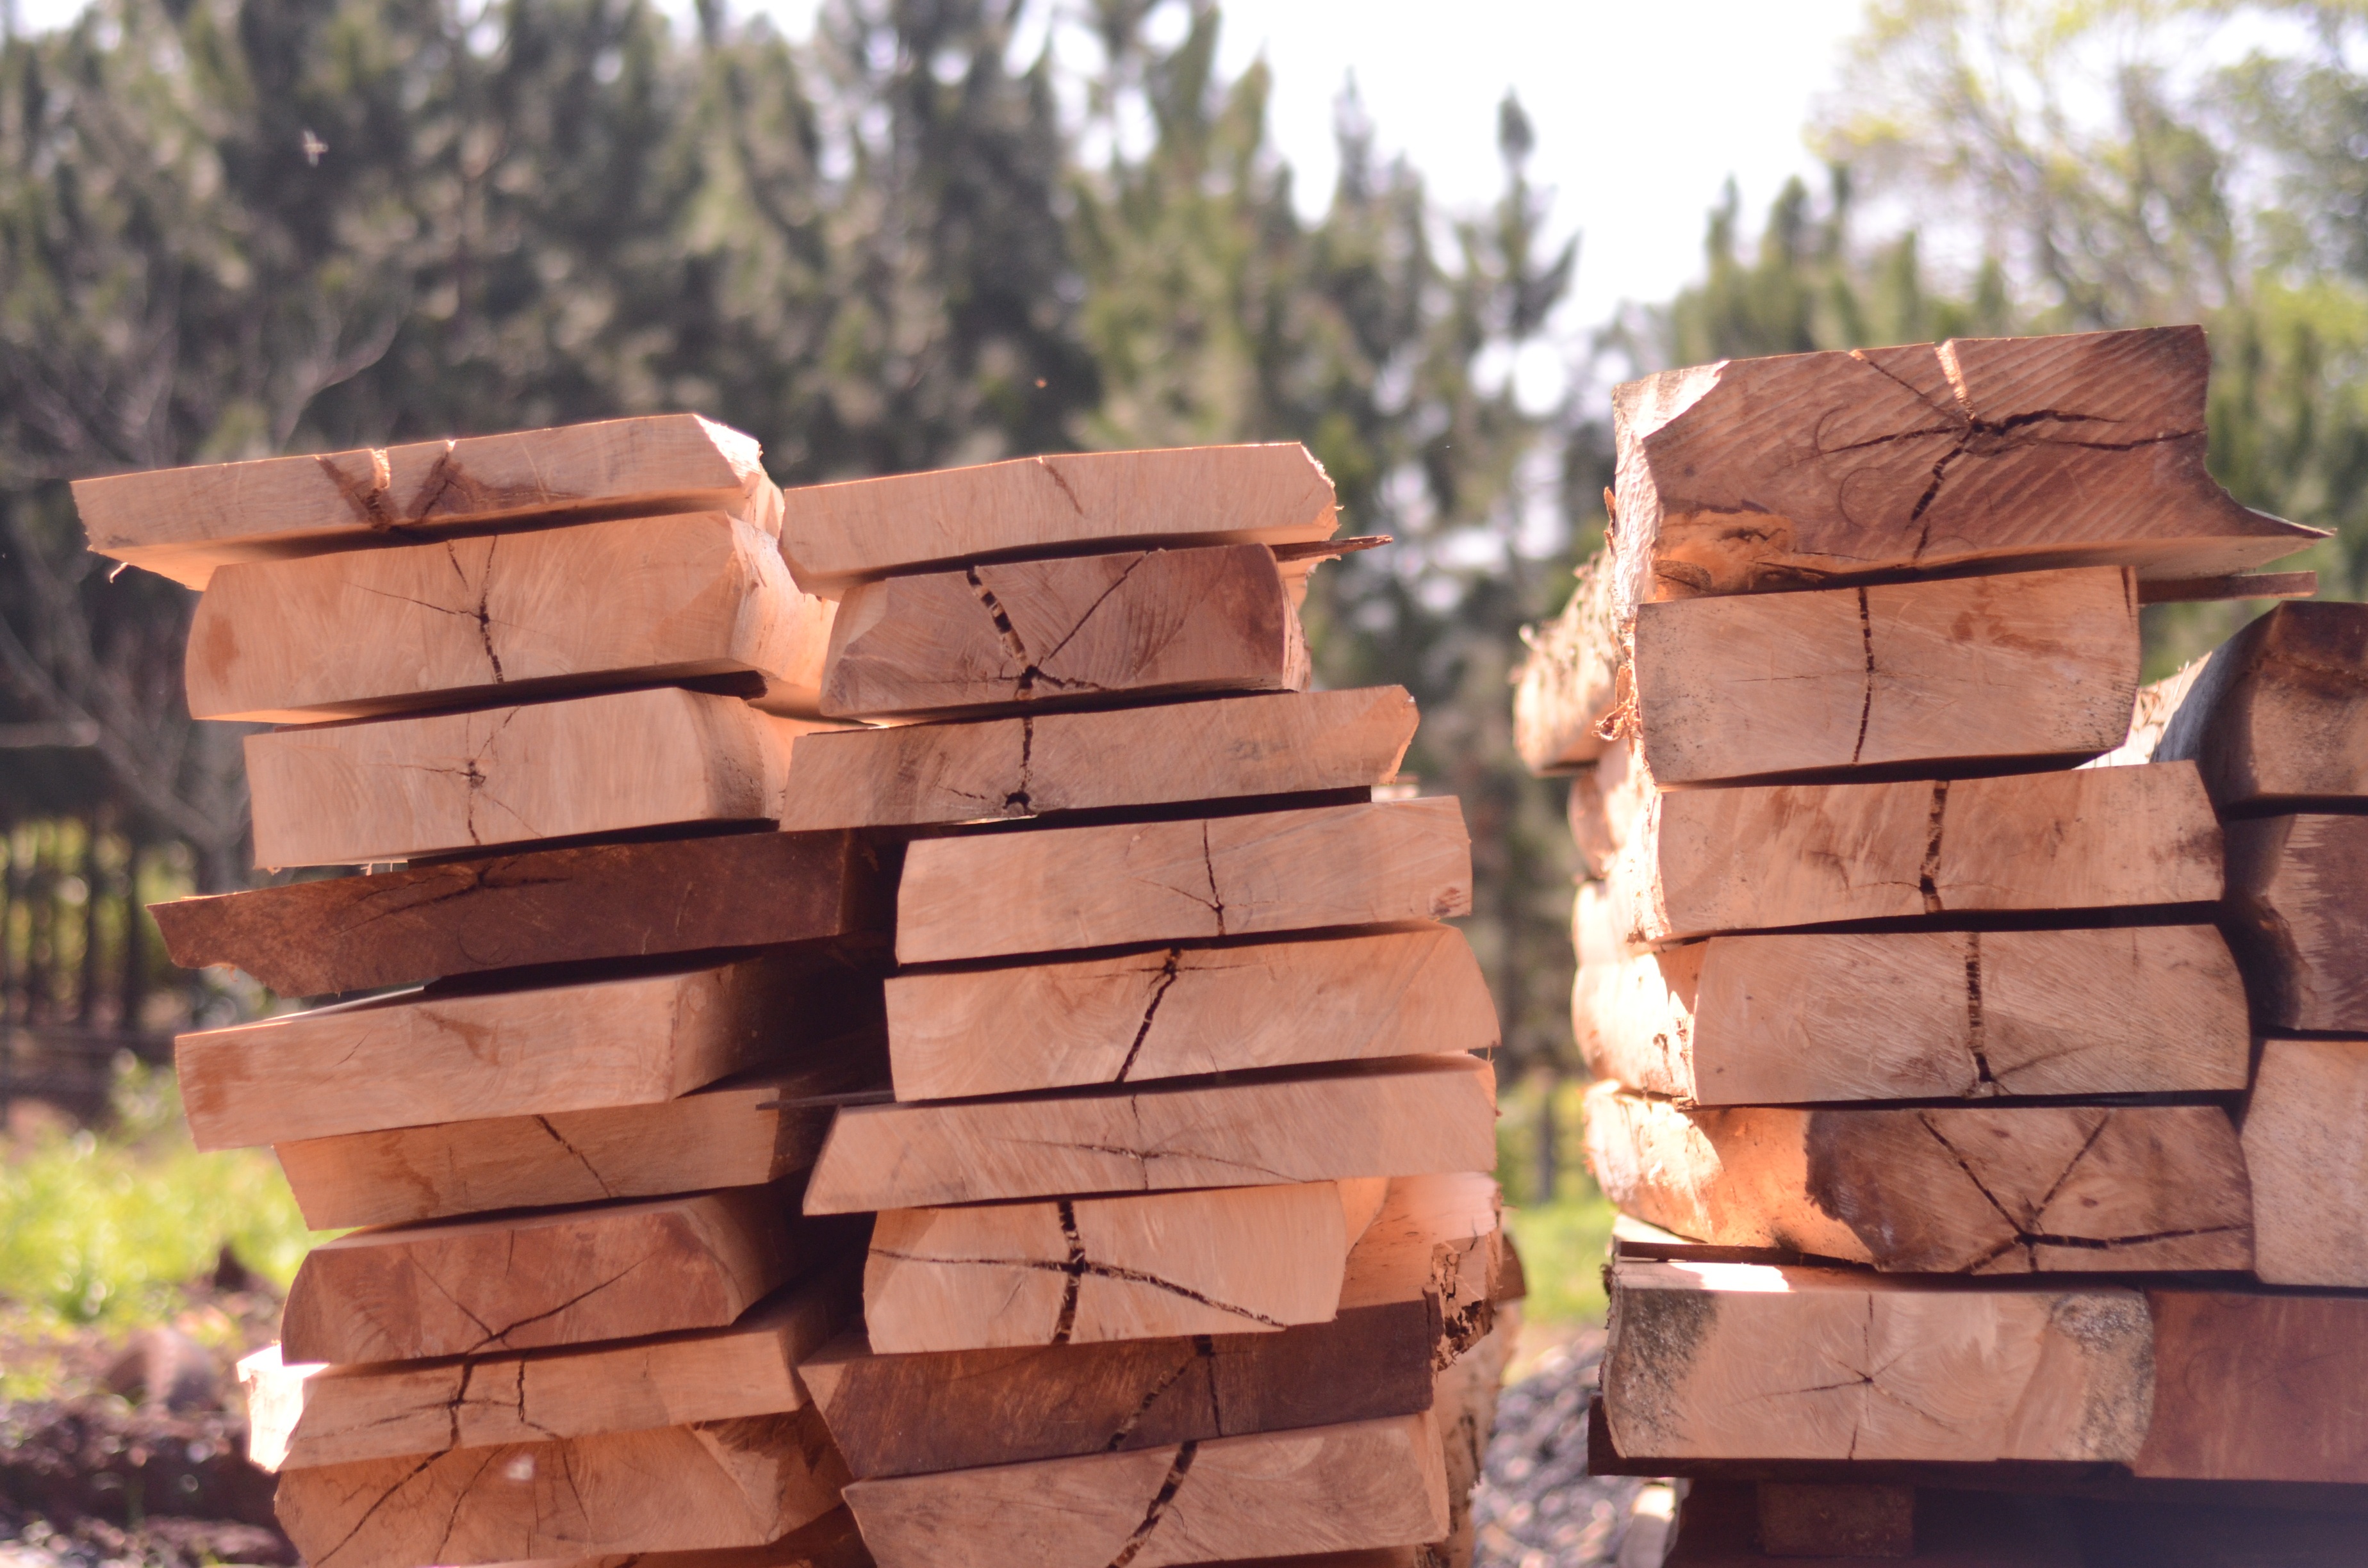
tree, nature, rock, wood, wall, soil, furniture, brick, lumber, material, hardwood, forestry, carpentry, wooden, oak, timber, brickwork, man made object, natural wood